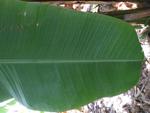
Label: healthy